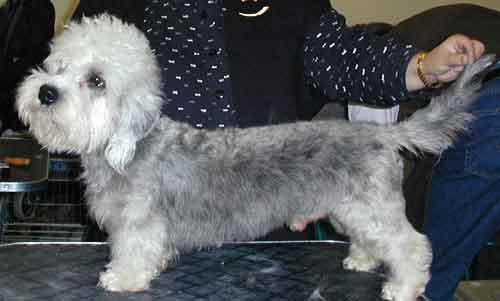
Dandie_Dinmont